Sky position (RA, Dec in degrees): 225.066, -2.308
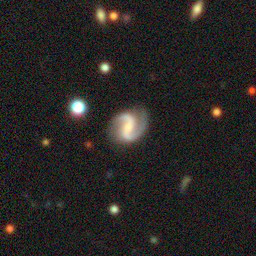
Galaxy morphology: Barred Spiral Galaxies